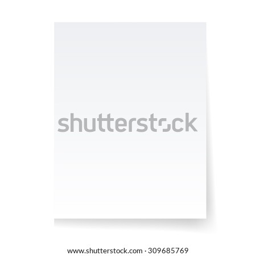
the curved sheet of paper